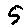
Label: 5